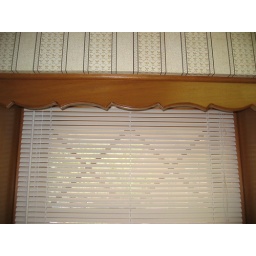
scallops above the kitchen window